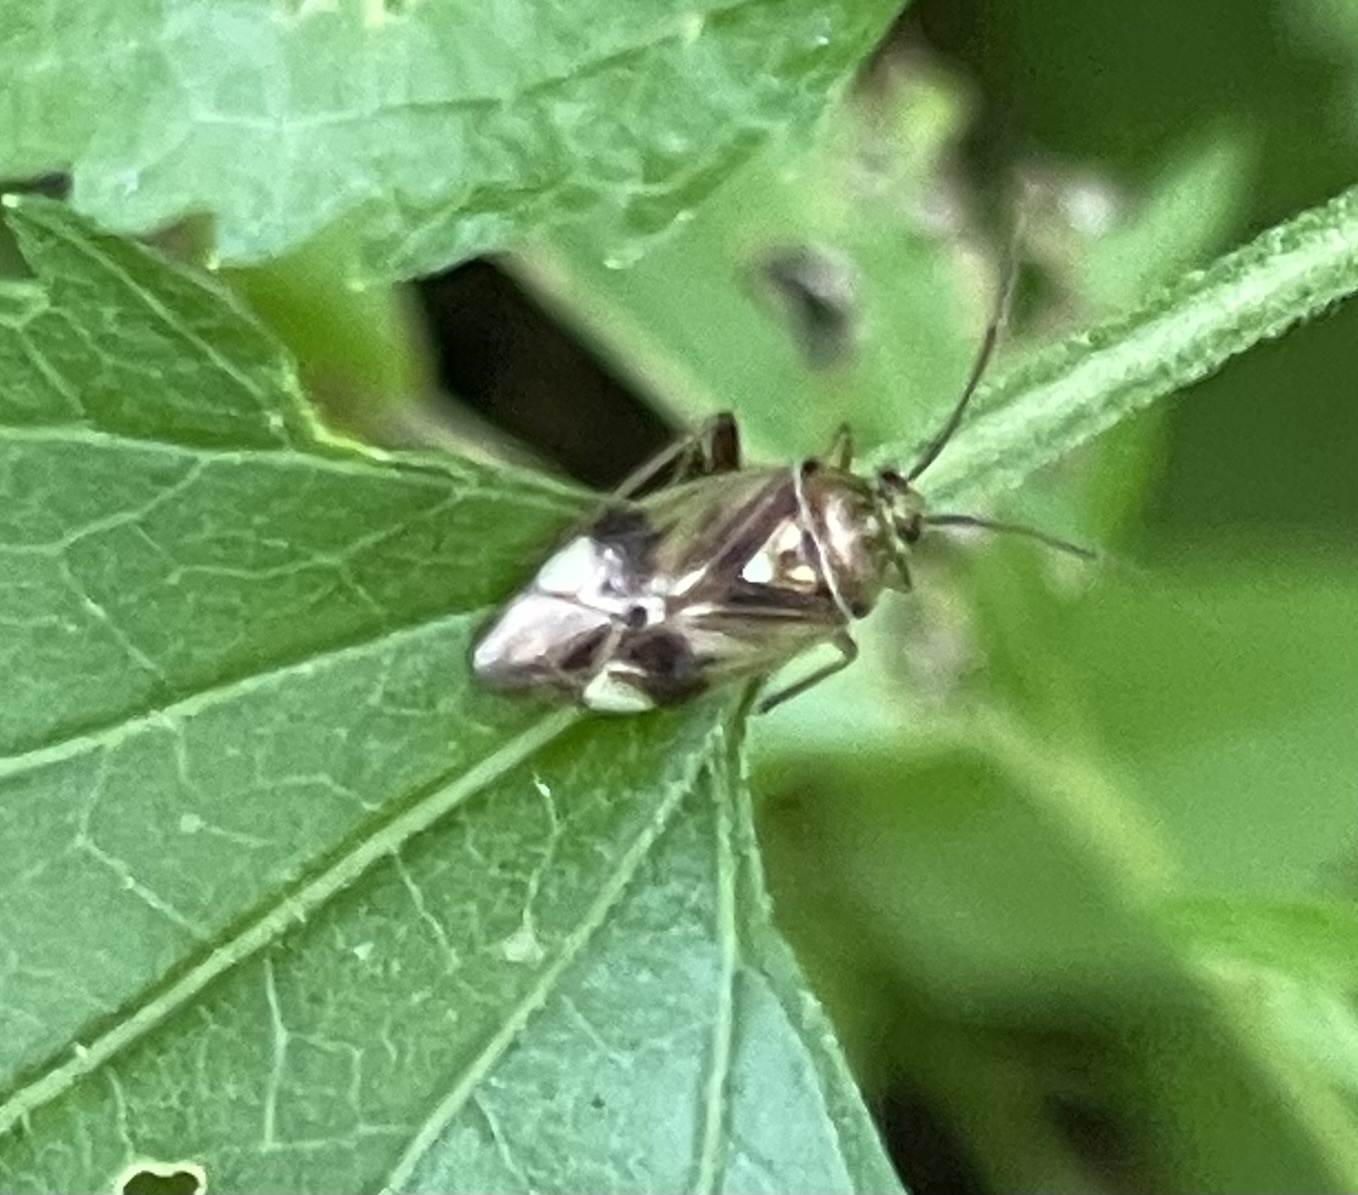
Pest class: lygus_bug